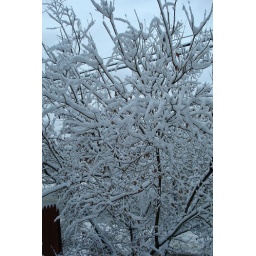
this tree has masses of fluffy pink flowers in the summer. in this storm it was coated in white.